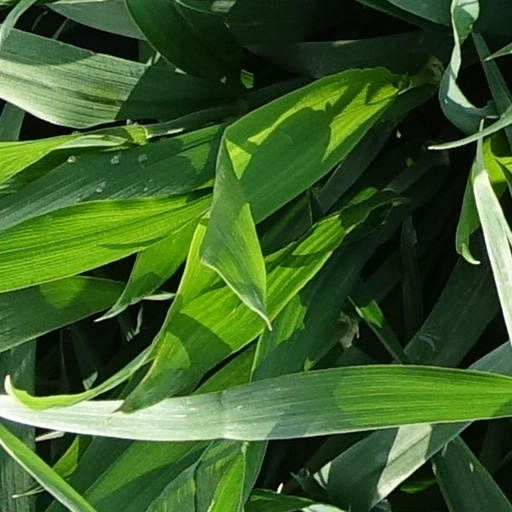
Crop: wheat